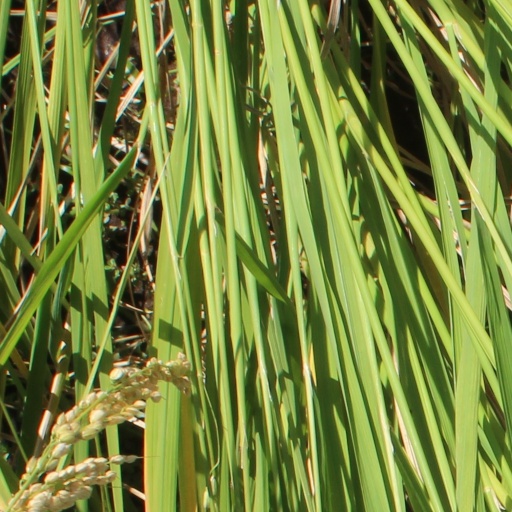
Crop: rice